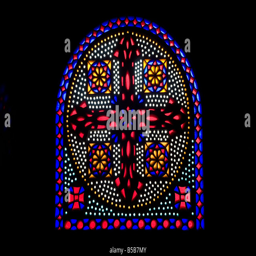
stained glass window bearing ethnicity inside religious organisation also known as the hanging